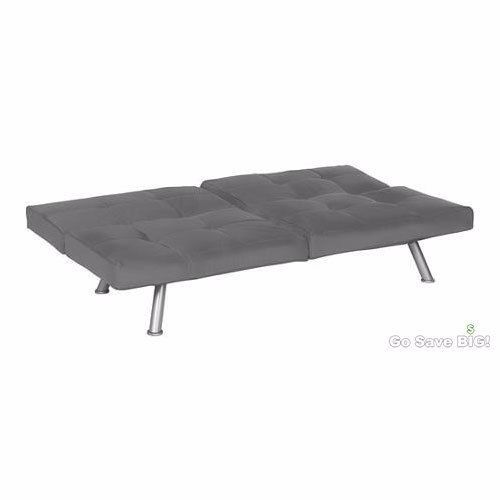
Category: sofa